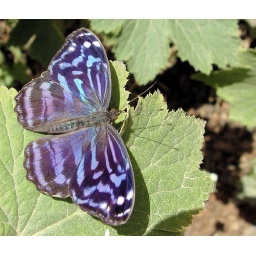
A small walk in butterfly house at the Turtle Bay Exploration Park